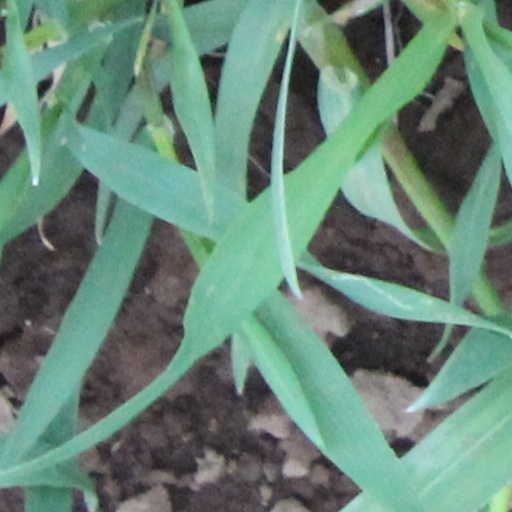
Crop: wheat